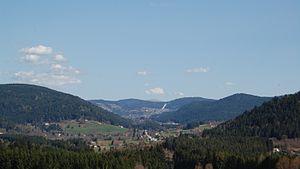
Vue sur Gérardmer et le Hohneck (au fond) depuis Le Tholy (Vosges, France)
La flore du massif des Vosges se répartit entre un étage collinéen, un étage montagnard et un étage subalpin. L'étage collinéen s'étend jusqu'à 500 mètres d'altitude environ. Entre 500 et 1 000 mètres se situe l'étage montagnard, puis au-delà, l'étage subalpin dont le point culminant est le Grand Ballon, à 1 424 mètres. Les différentes conditions environnementales sont à l'origine d'une végétation variée. Du fait de l'orientation nord-sud de la zone montagneuse, il existe un contraste marqué entre l'est et l'ouest, les vents d'ouest apportant les précipitations qui tombent en abondance sur le versant lorrain et les sommets, alors que le versant alsacien est plus sec.